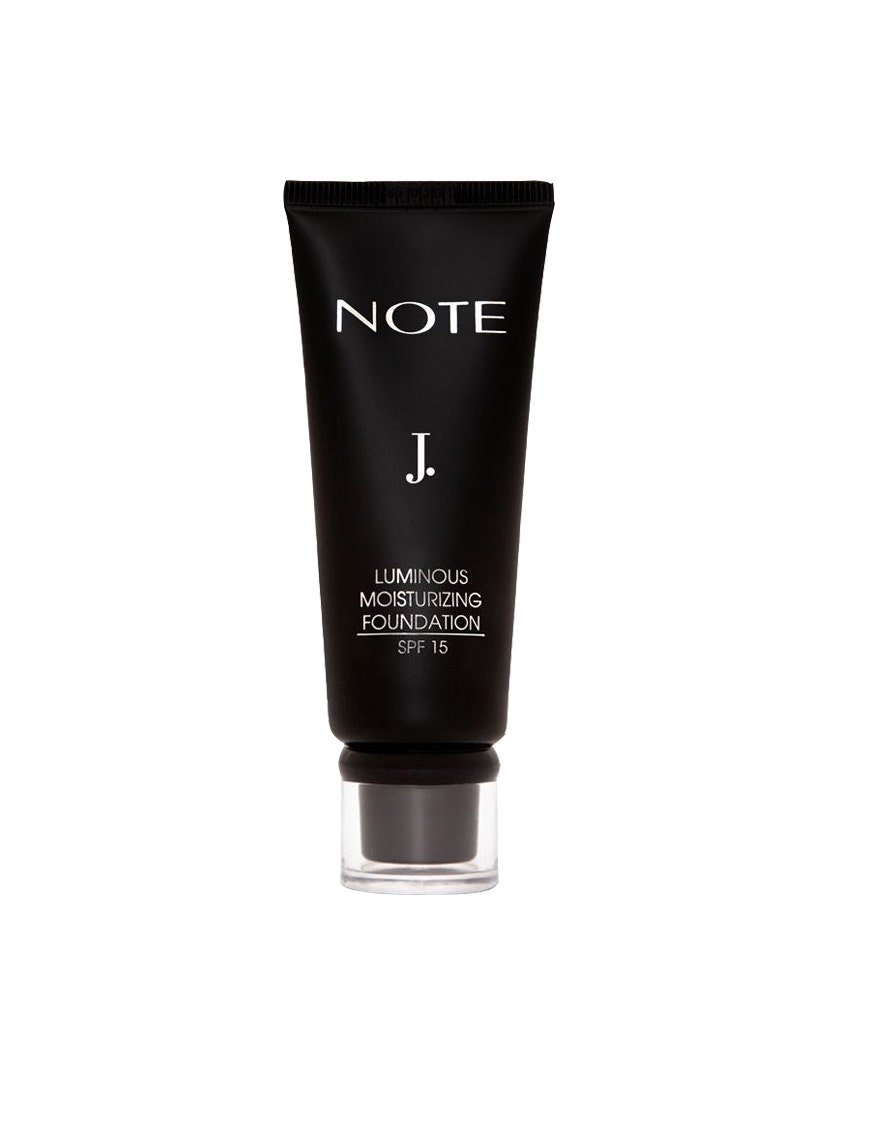
note j skin care mask